The Year's Best Science Fiction: Thirty-Fifth Annual Collection

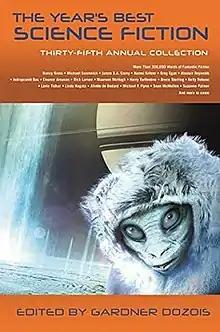
Cover of paperback edition

The Year's Best Science Fiction: Thirty-Fifth Annual Collection is an anthology of science fiction short stories edited by Gardner Dozois, the thirty-fifth volume in a series. It was first published in hardcover, trade paperback and ebook by St. Martin's Griffin in July 2018. This is the last book in the series due to the editor's death.